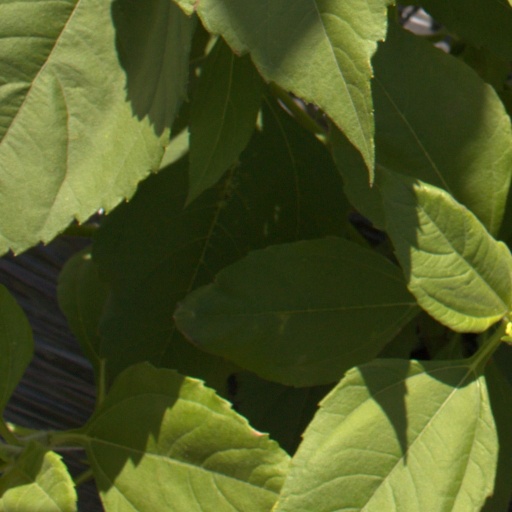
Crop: Jerusalem artichoke